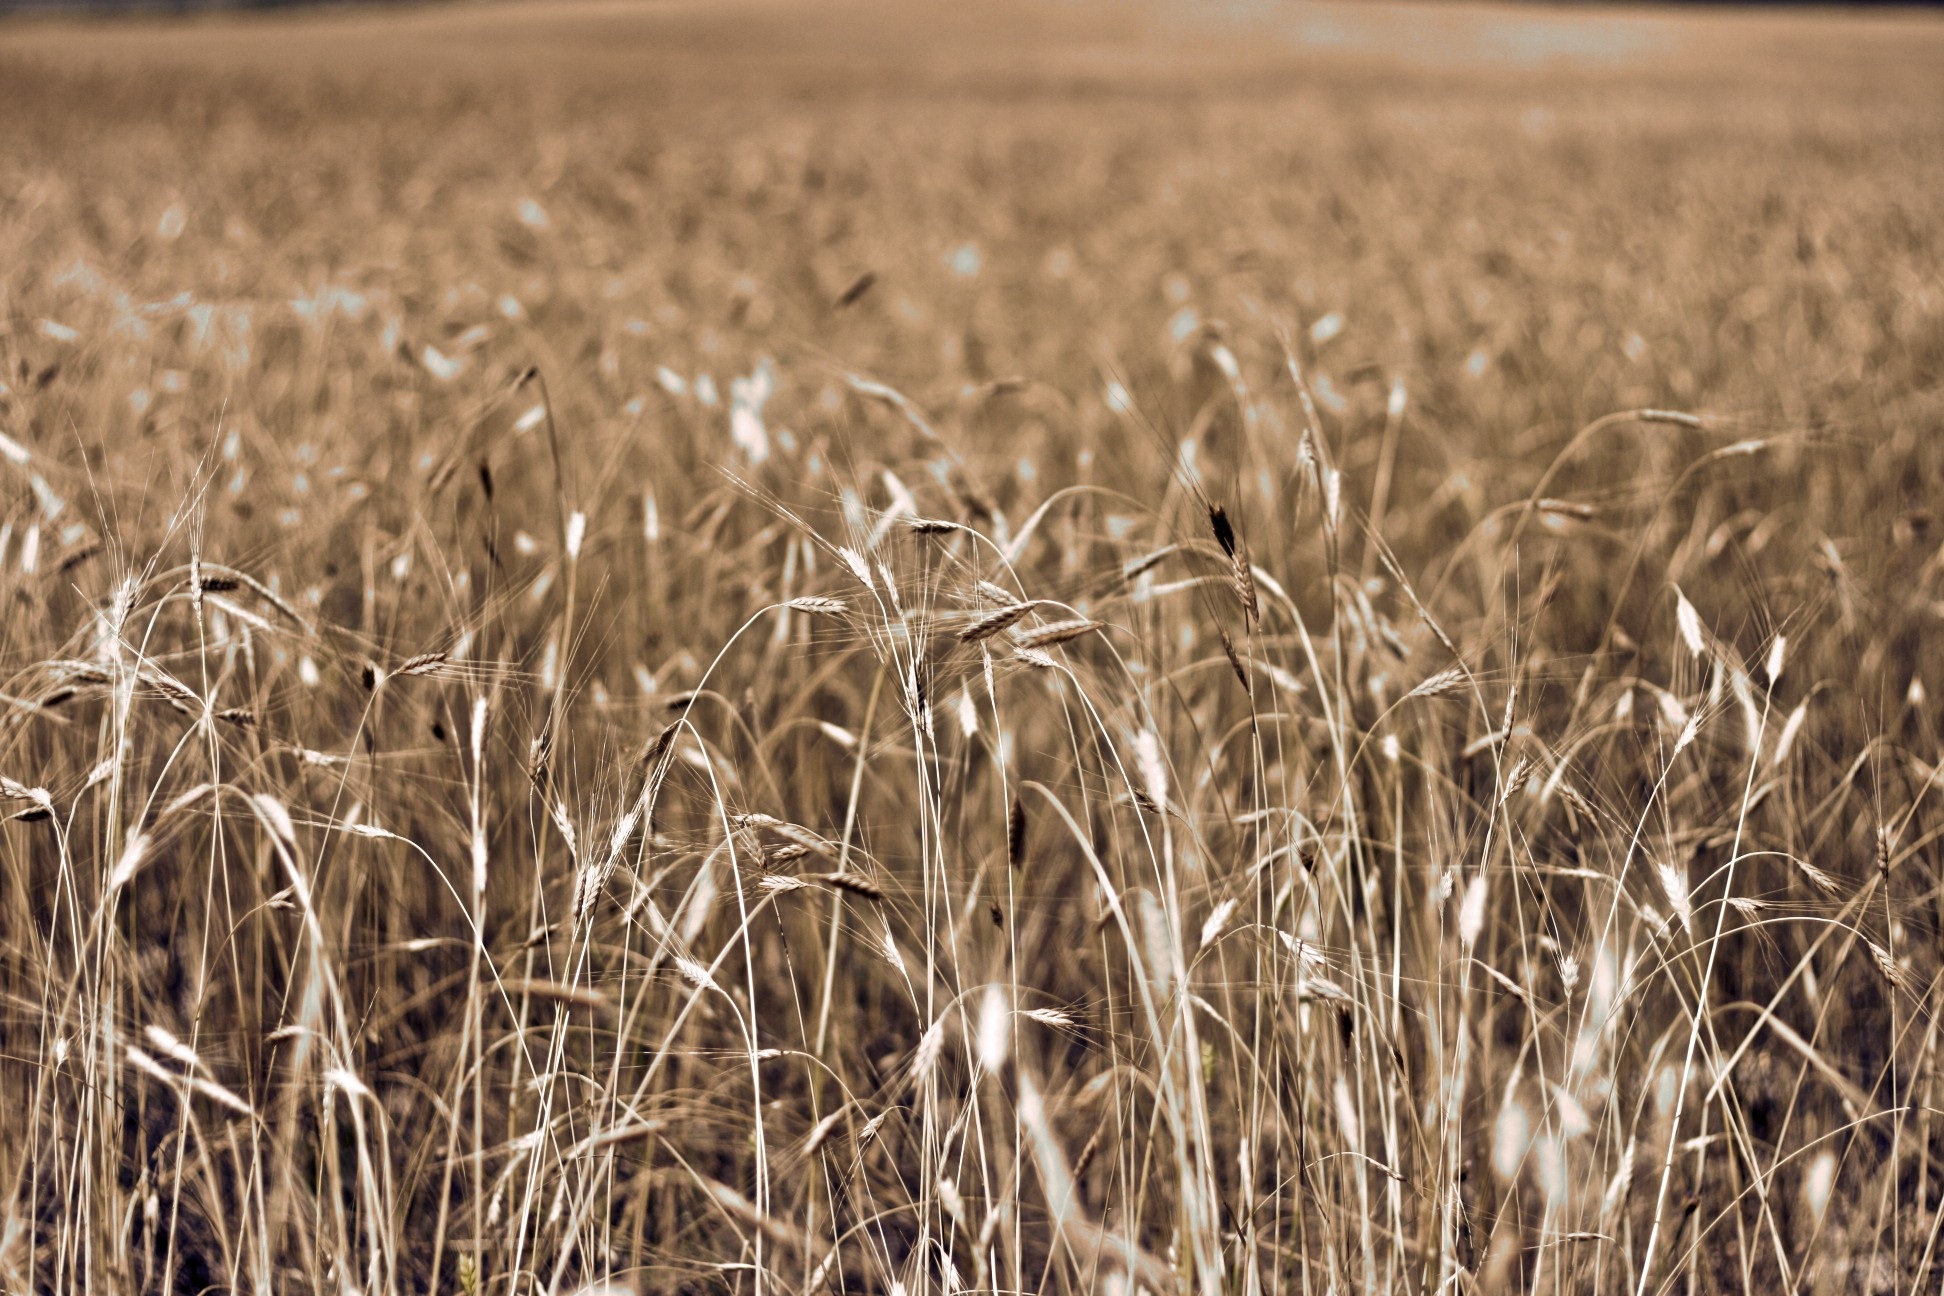
grass, plant, field, barley, wheat, prairie, france, food, crop, soil, agriculture, plain, grassland, rye, flowering plant, southern france, commodity, in wheat field, triticale, grass family, land plant, phragmites, food grain